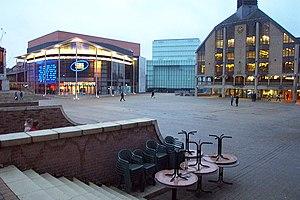
Grand-place de Louvain-la-Neuve avec à gauche le cinéma, au milieu l'Aula Magna et à droite la faculté de théologie.
Louvain-la-Neuve est une section de la commune belge d'Ottignies-Louvain-la-Neuve, située en Région wallonne dans la province du Brabant wallon.